Jeanne Gang

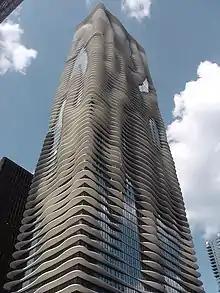
Aqua Tower, previously the world's tallest female-designed building

She has also completed several projects in New York City, including the Richard Gilder Center at the American Museum of Natural History Other major projects in the United States include the renovation and expansion of the Arkansas Museum of Fine Arts in Little Rock, the expansion of Kresge College at the University of California, Santa Cruz, the new campus for California College of the Arts in San Francisco, and the Center for Arts & Innovation at Spelman College in Atlanta.